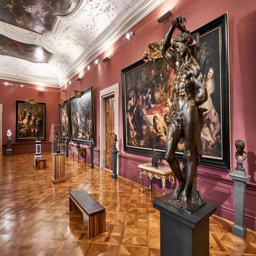
Kunstmuseum Liechtenstein